Battle of Palmito Ranch

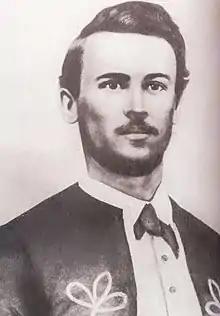
John J. Williams, the presumed last soldier to die in the American Civil War

Fighting in the battle involved Caucasian, African-American, Hispanic, and Native American troops. Reports of shots from the Mexican side, the sounding of a warning to the Confederates of the Union approach, the crossing of Imperial cavalry into Texas, and the participation by several among Ford's troops are unverified, despite many witnesses reporting shooting from the Mexican shore.